C. J. Miles

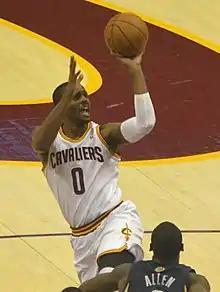
Miles with the Cavaliers in March 2013

On August 8, 2012, Miles signed with the Cleveland Cavaliers. On January 7, 2014, Miles recorded a Cavaliers franchise-high 10 three-pointers in a 111–93 victory over the Philadelphia 76ers.